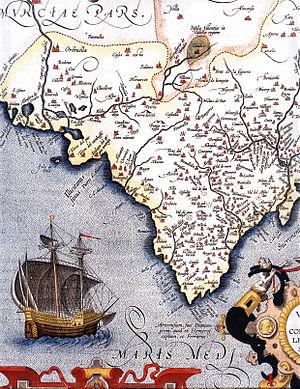
Les dénominations du territoire de la Communauté valencienne sont multiples. Bien que « Comunitat Valenciana » soit la seule ayant un caractère officiel selon l'actuel statut d'autonomie de cette Communauté autonome d'Espagne, ce même texte mentionne dans son préambule deux autres dénominations historiques du territoire, celle de « Royaume de Valence » et celle de « Pays valencien ». Selon le texte, la première fait référence à l'origine historique la plus lointaine de la conception territoriale valencienne, tandis que la seconde renvoie à l'origine du concept moderne d'autogouvernance de ce même territoire.
Le royaume de Valence a été fondé en 1238 par le roi Jacques Iᵉʳ d'Aragon surnommé « le Conquérant », dans le cadre de la Reconquista, après avoir conquis l'ancienne taïfa de Balansiya. Il fut augmenté par des annexions postérieures d'autres territoires.